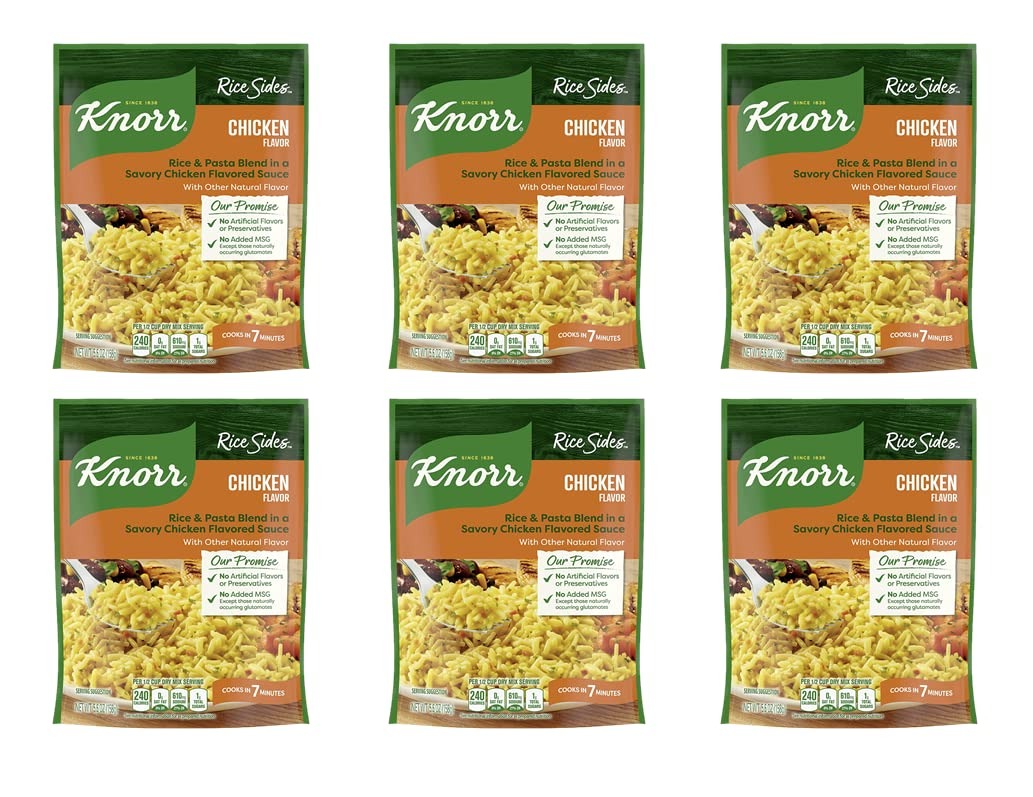
Item Name: Knorr, Rice Sides, Chicken, 5.6oz Package (Pack of 6)
Bullet Point 1: Flavor Chicken
Bullet Point 2: Brand Knorr
Bullet Point 3: 5.6oz Package (Pack of 6)
Bullet Point 4: Packaging design may vary
Product Description: Knorr, Rice Sides, Chicken, 5.6oz Package (Pack of 6)
Value: 33.6
Unit: ounce

Price: 1